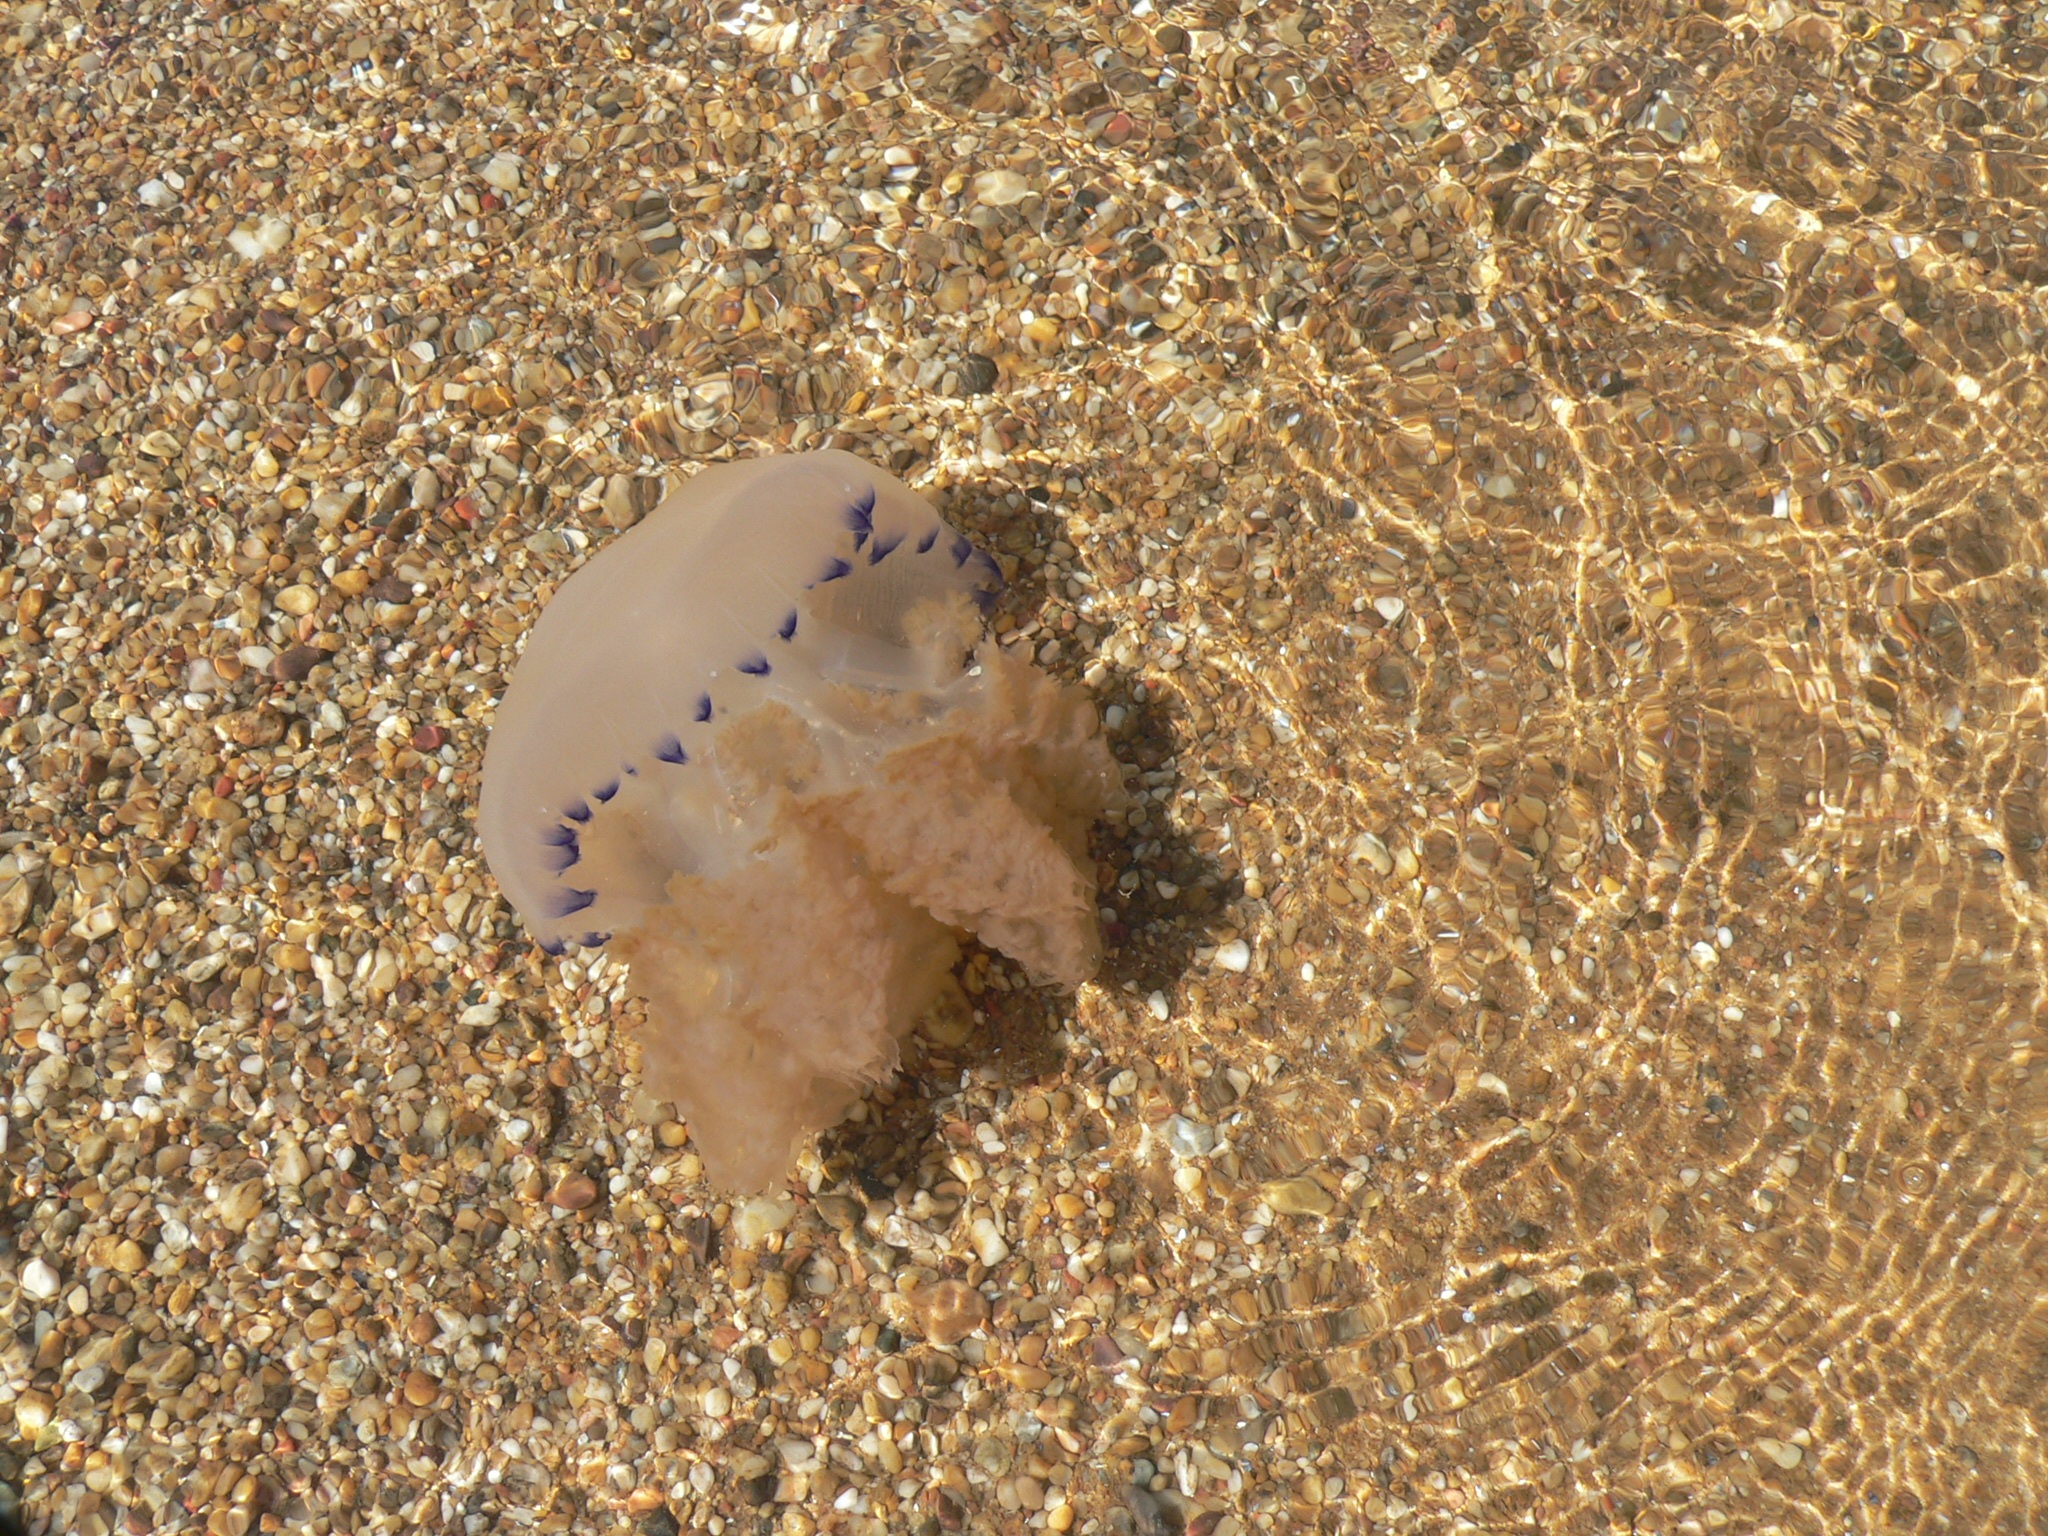
sea, sand, wildlife, soil, fauna, invertebrate, medusa, living water